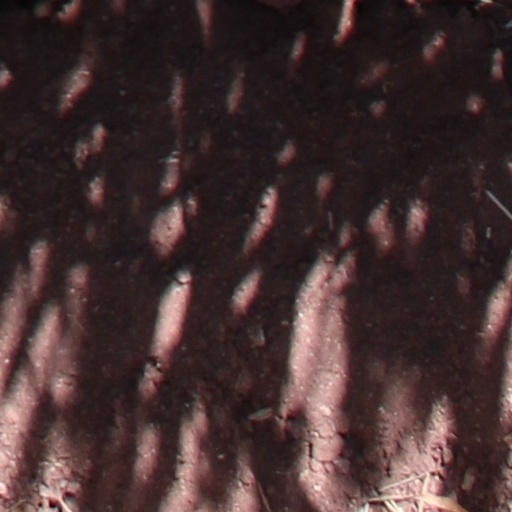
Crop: wheat